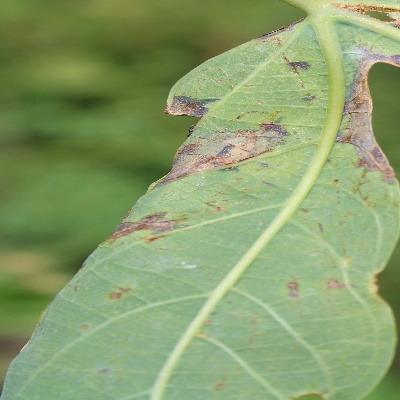
Crop: Cassava
Condition: bacterial blight